Meeting at Hendaye

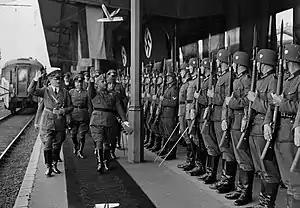
Hitler and Franco at Hendaye station

The Meeting of Hendaye, or Interview of Hendaye, took place between Francisco Franco and Adolf Hitler (then respectively Caudillo of Spain and Führer of Germany) on 23 October 1940 at the railway station in Hendaye, France, near the Spanish–French border. The meeting was also attended by the respective foreign ministers, Ramón Serrano Suñer of Francoist Spain and Joachim von Ribbentrop of Nazi Germany.